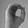
ASL letter: O